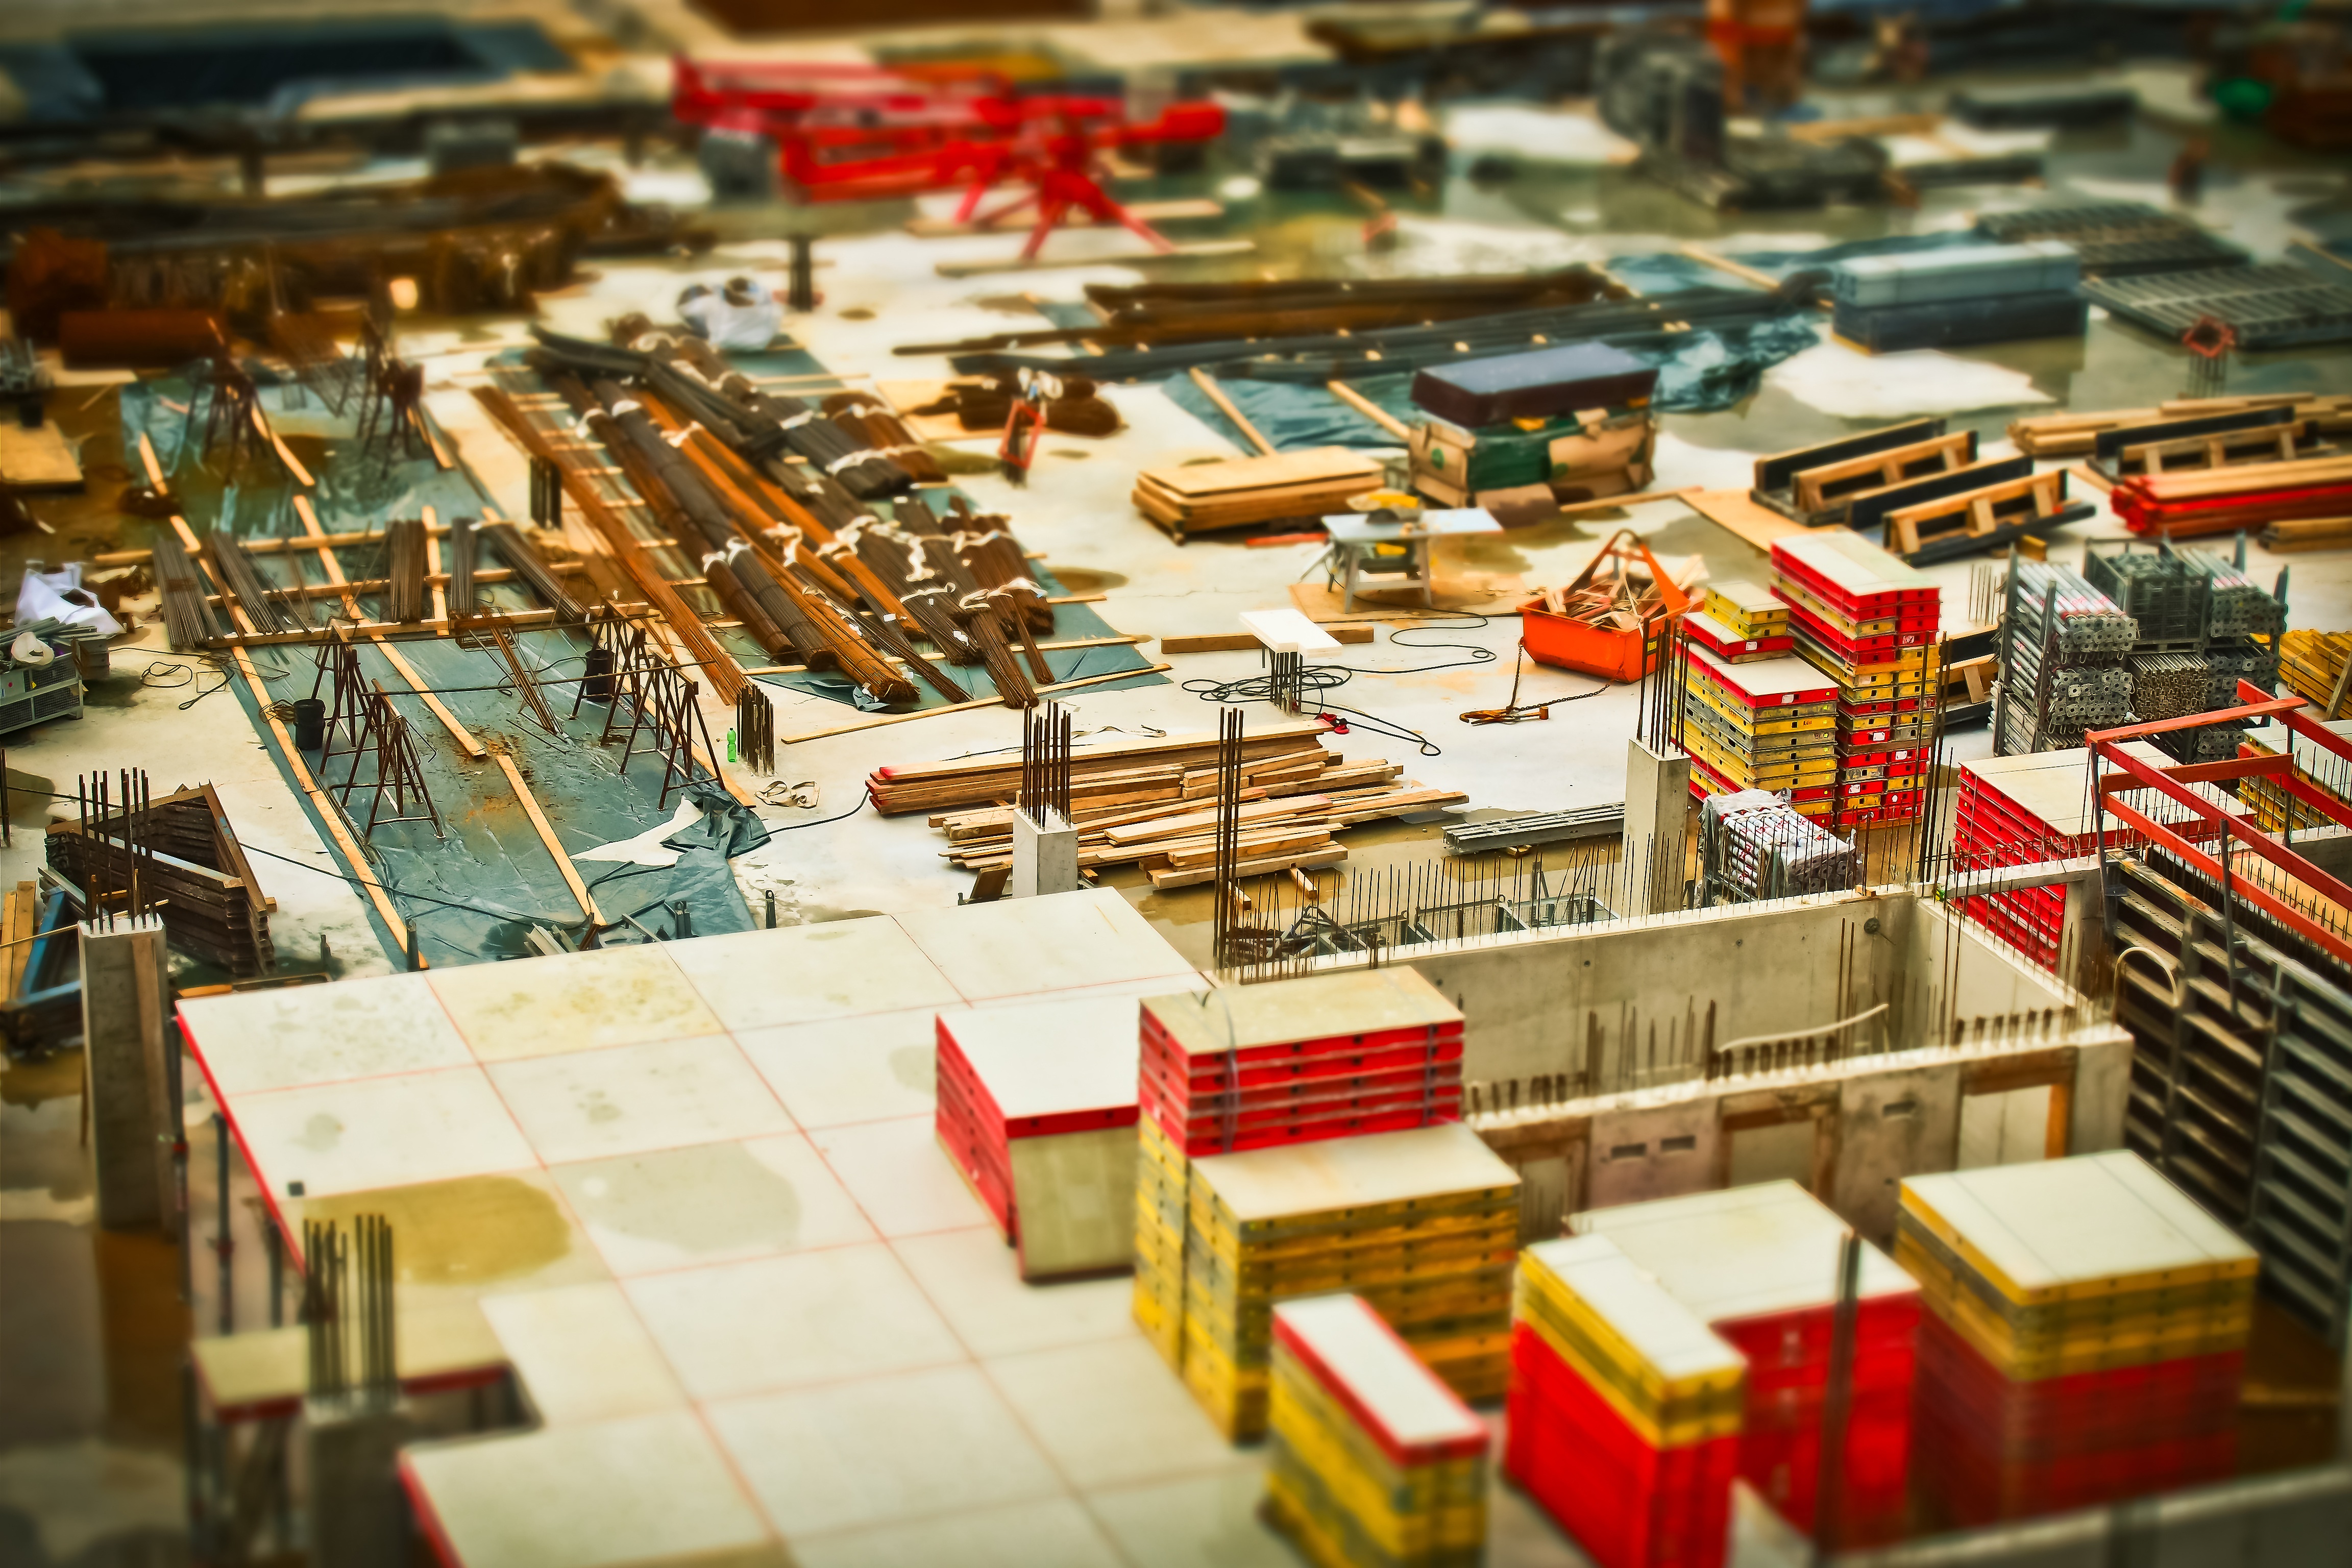
work, technology, building, city, urban, construction, market, toy, saw, building material, district, supermarket, build, site, house construction, street photography, tilt shift, construction work, construction machine, dusseldorf, construction workers, tilf shift, scale model